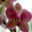
Label: orchid